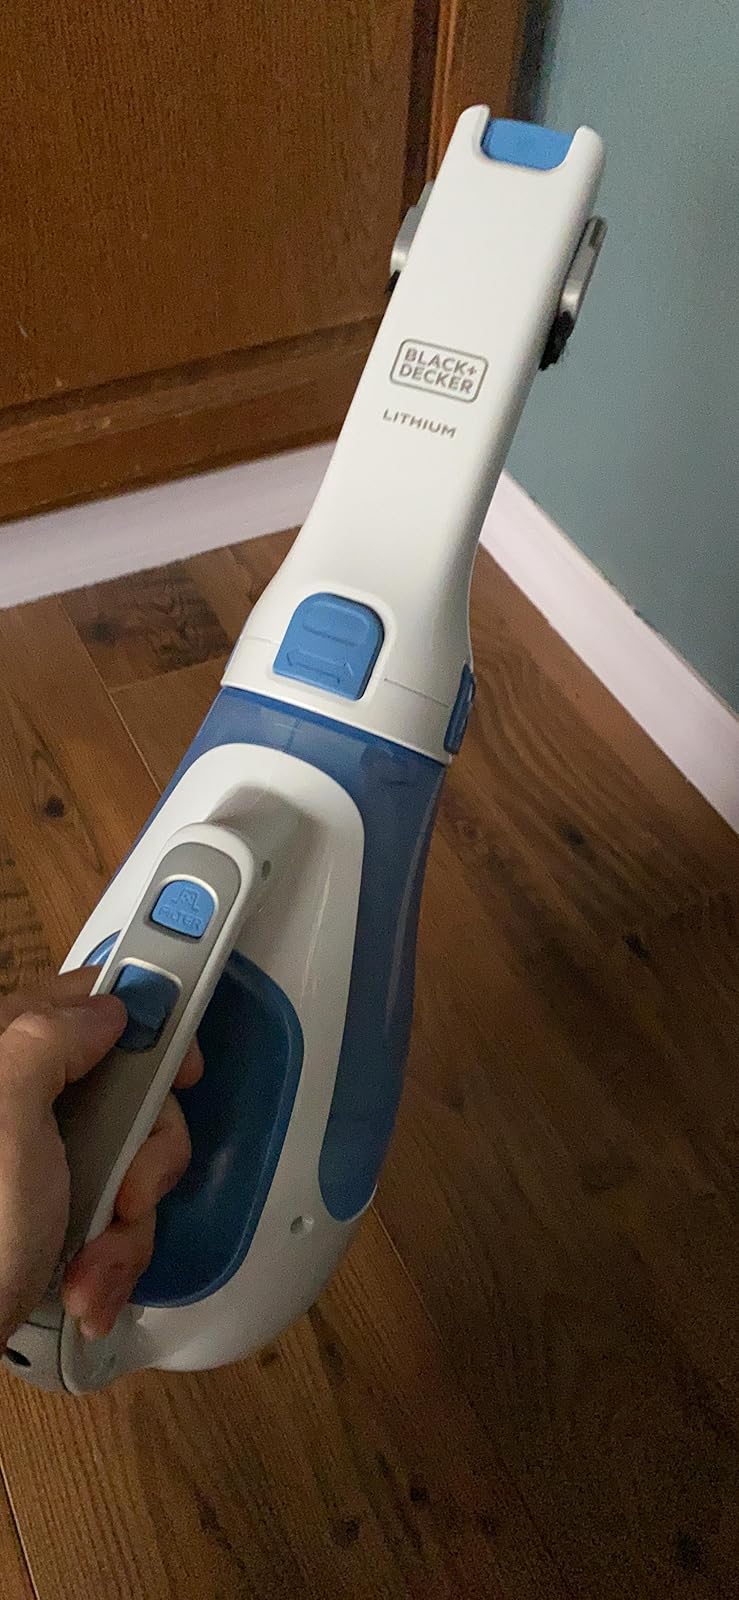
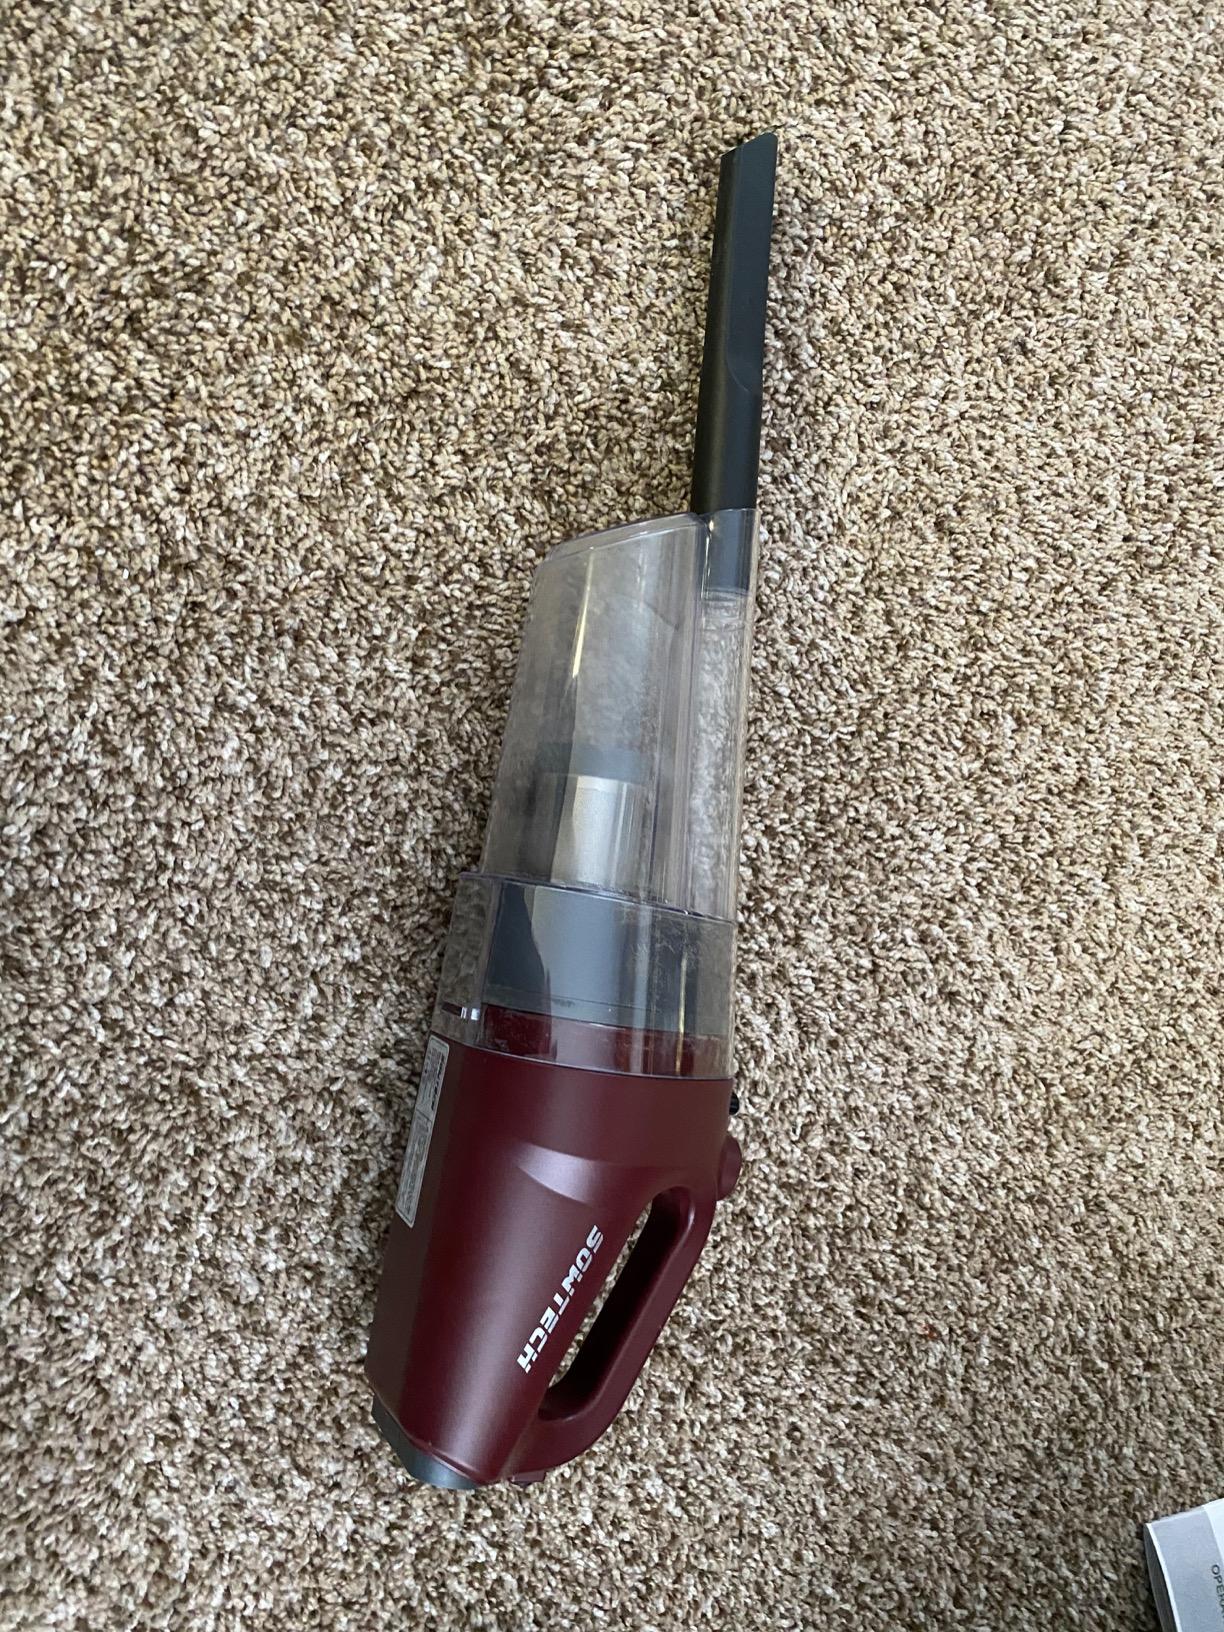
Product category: items_vacuum
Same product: no